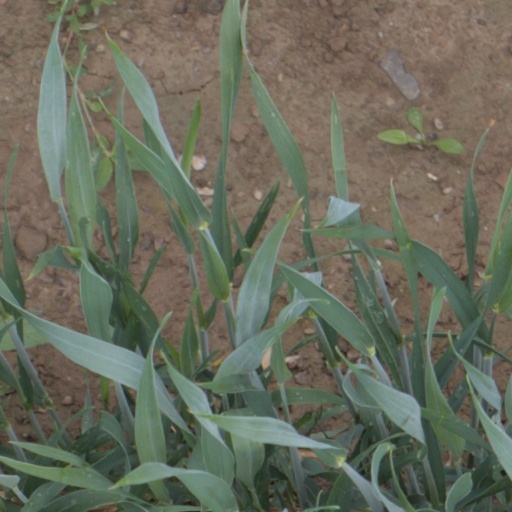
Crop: wheat